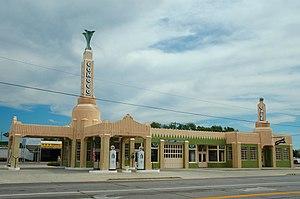
Shamrock est une ville du comté de Wheeler dans l'État du Texas aux États-Unis. La ville est frontalière à l'Oklahoma et aux villes d'Erick et Texola.